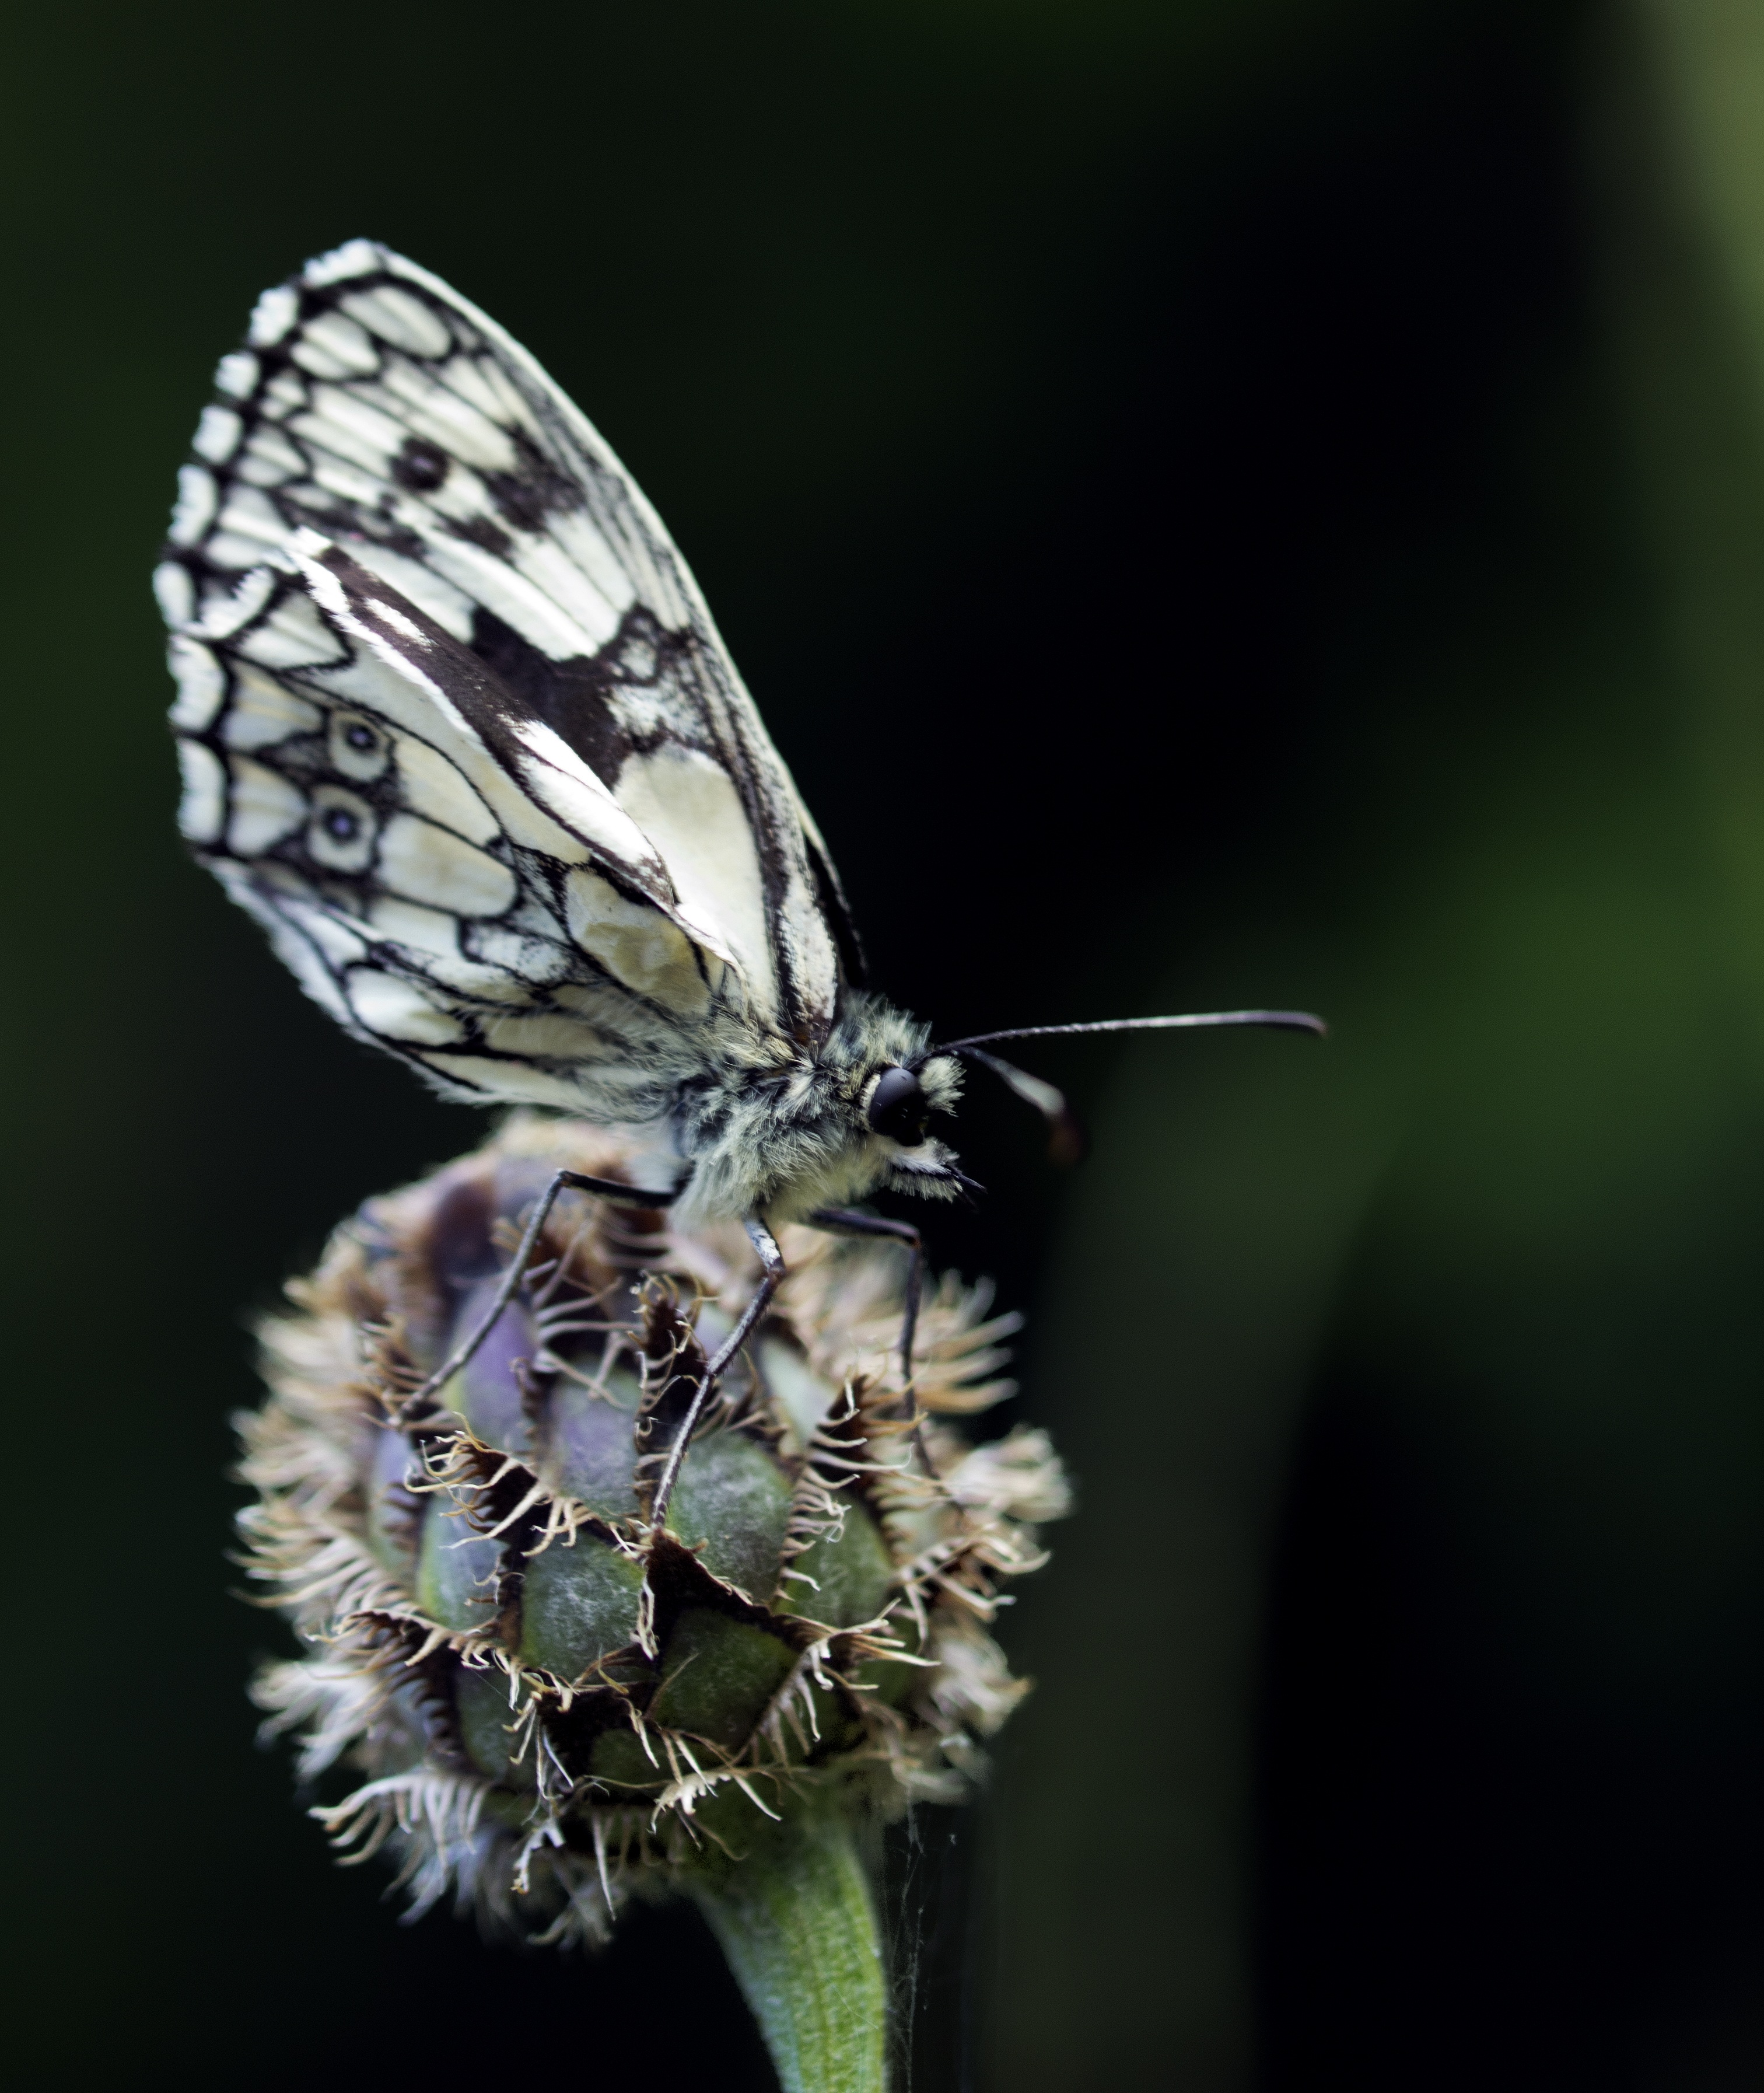
nature, plant, photography, flower, fly, green, insect, macro, butterfly, flora, fauna, invertebrate, close up, nectar, macro photography, arthropod, pollinator, plant stem, moths and butterflies, lycaenid